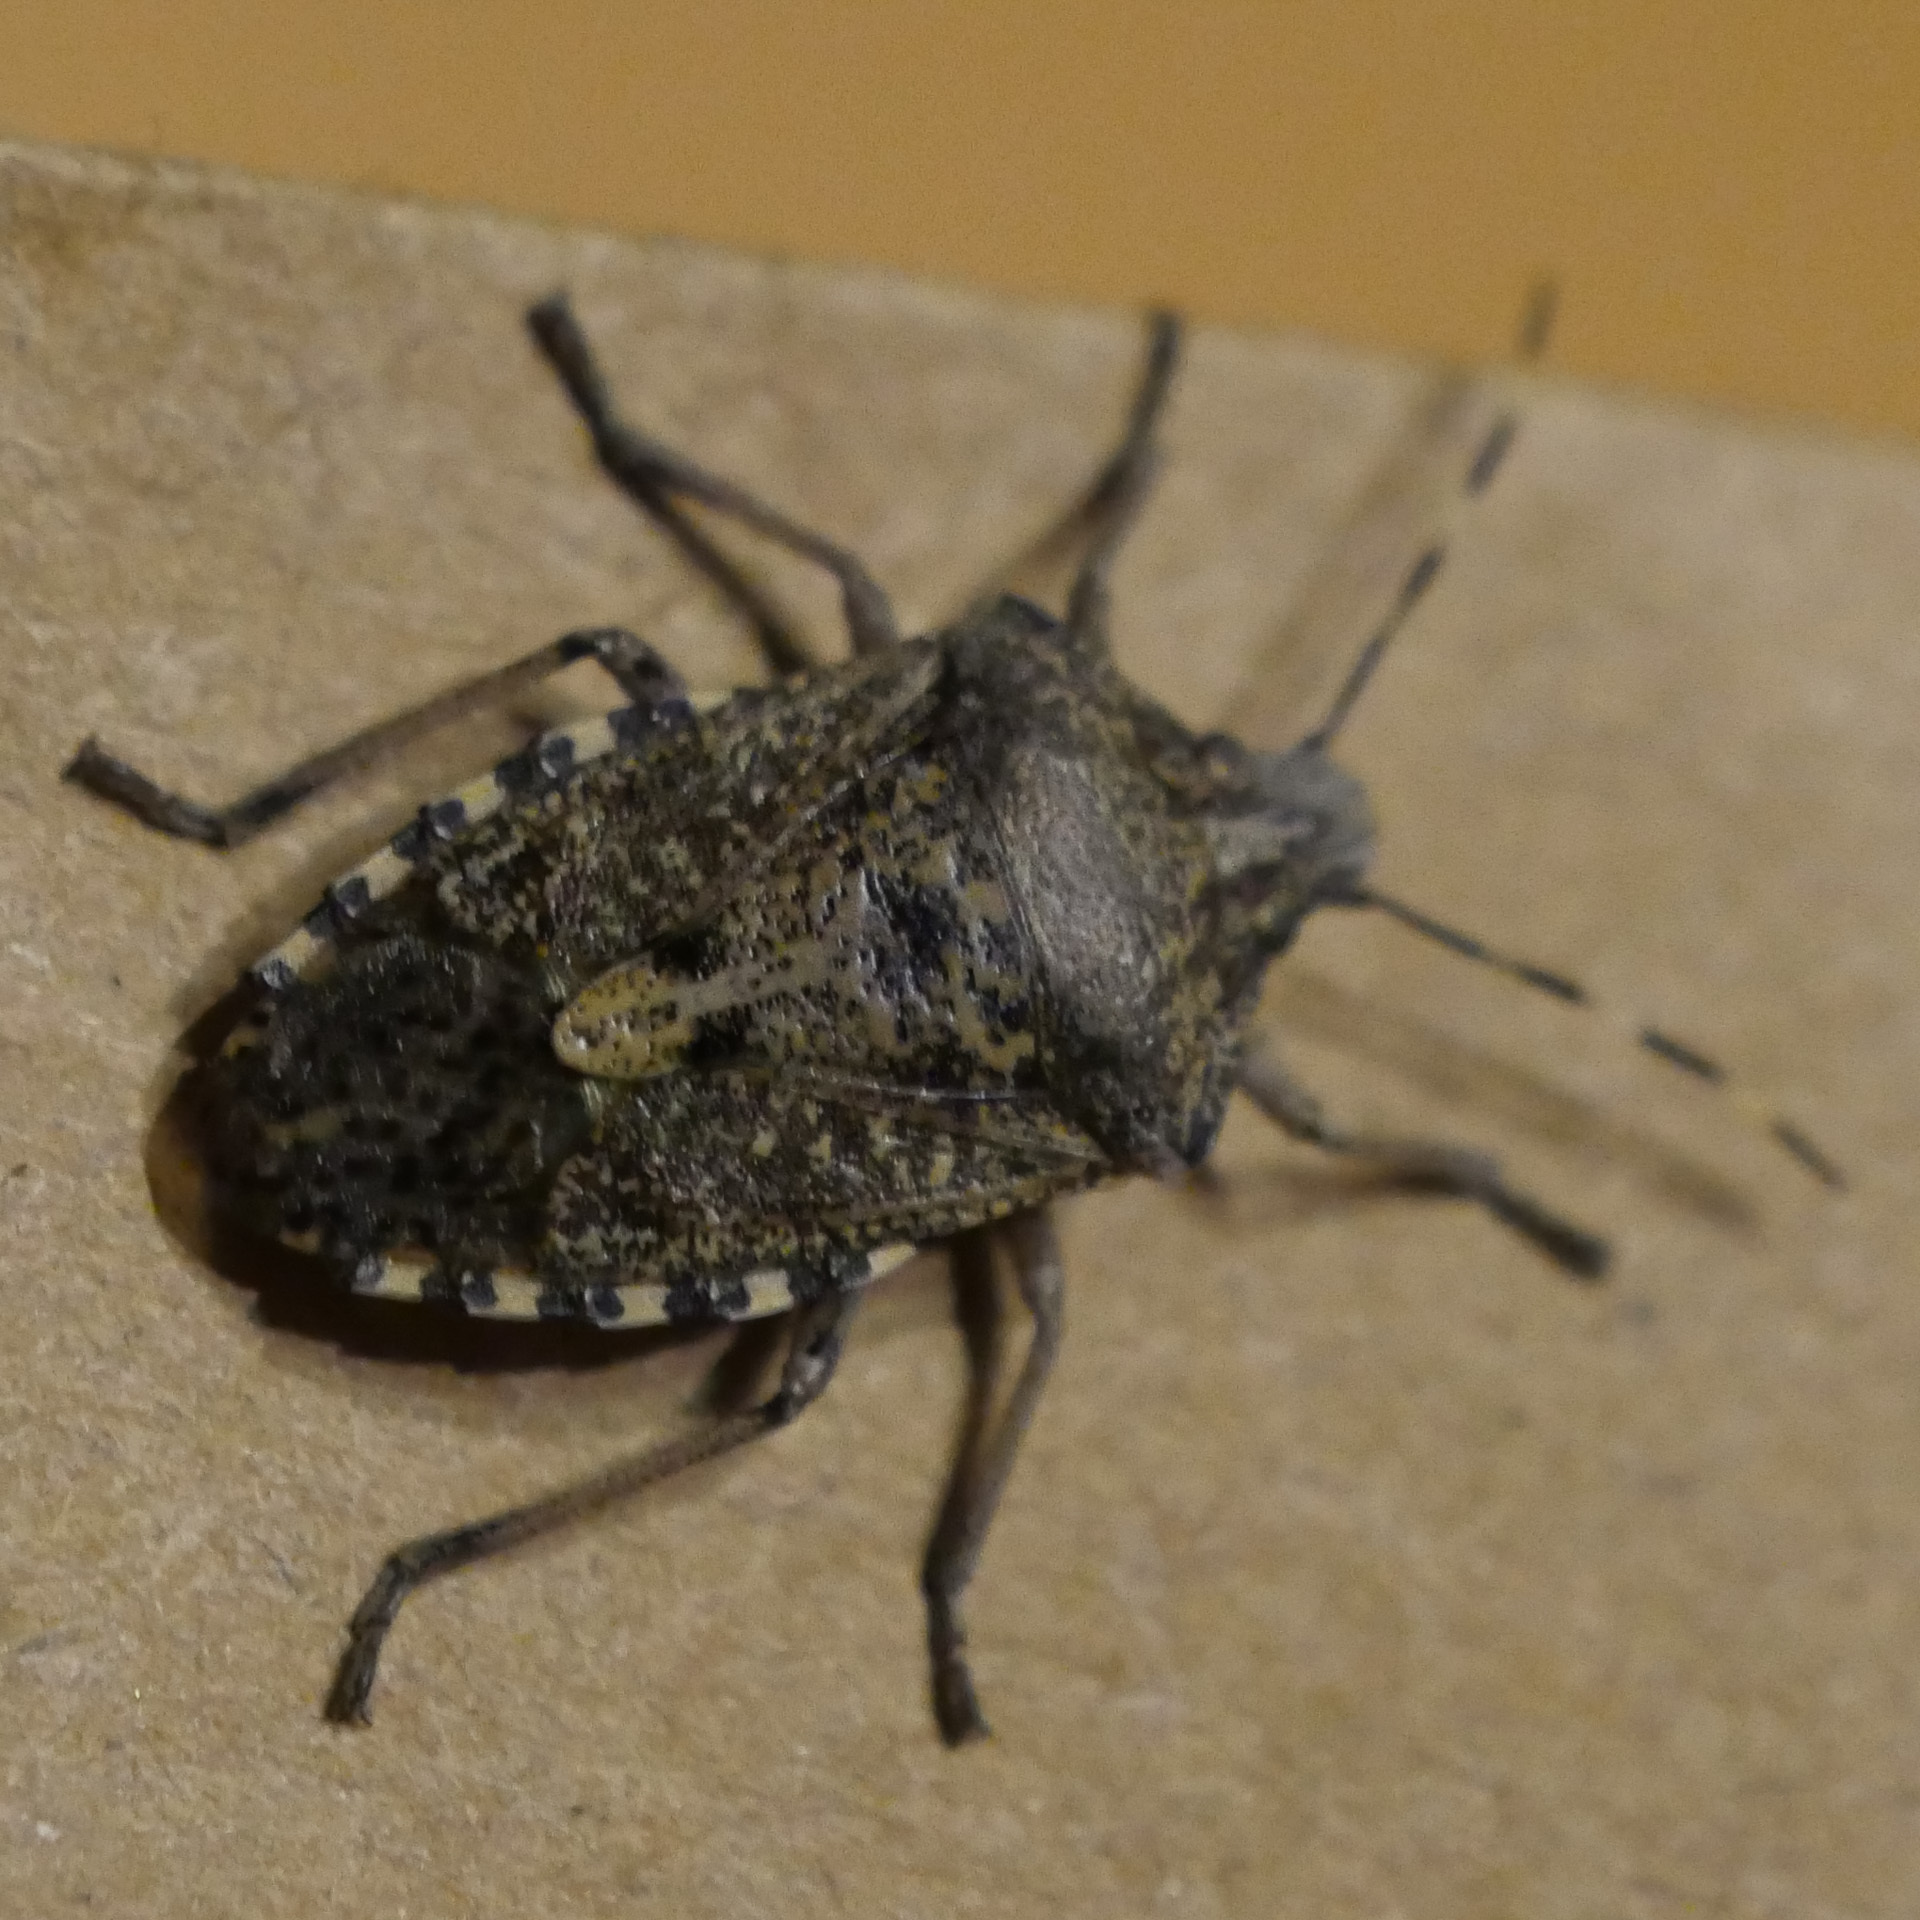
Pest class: stink_bug